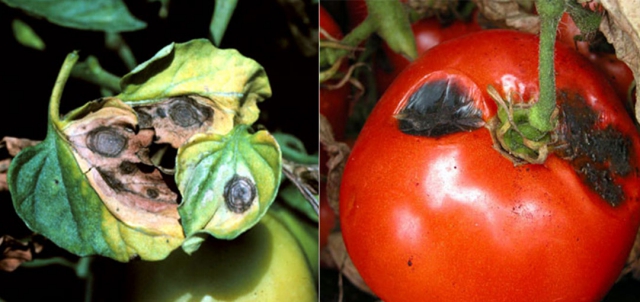
Plant: Tomato
Disease: tomato early blight